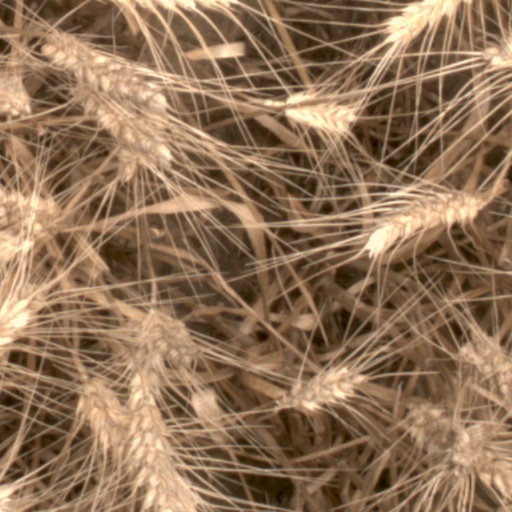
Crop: wheat